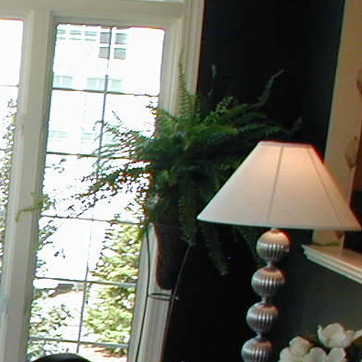
Material: foliage